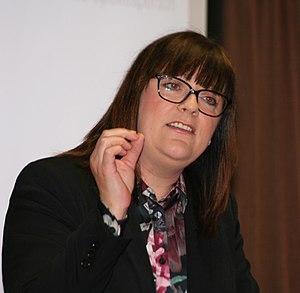
Louise Bours, née le 23 décembre 1968, est une femme politique et actrice britannique, ancienne membre du Parti pour l'indépendance du Royaume-Uni.
Cet article présente la liste des 73 députés européens du Royaume-Uni élus lors des élections européennes de 2014 au Royaume-Uni.